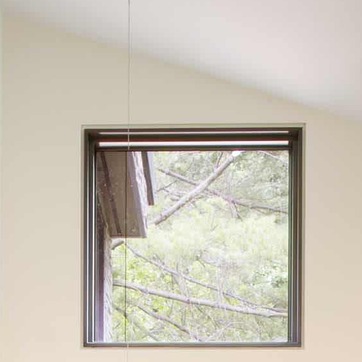
Material: glass